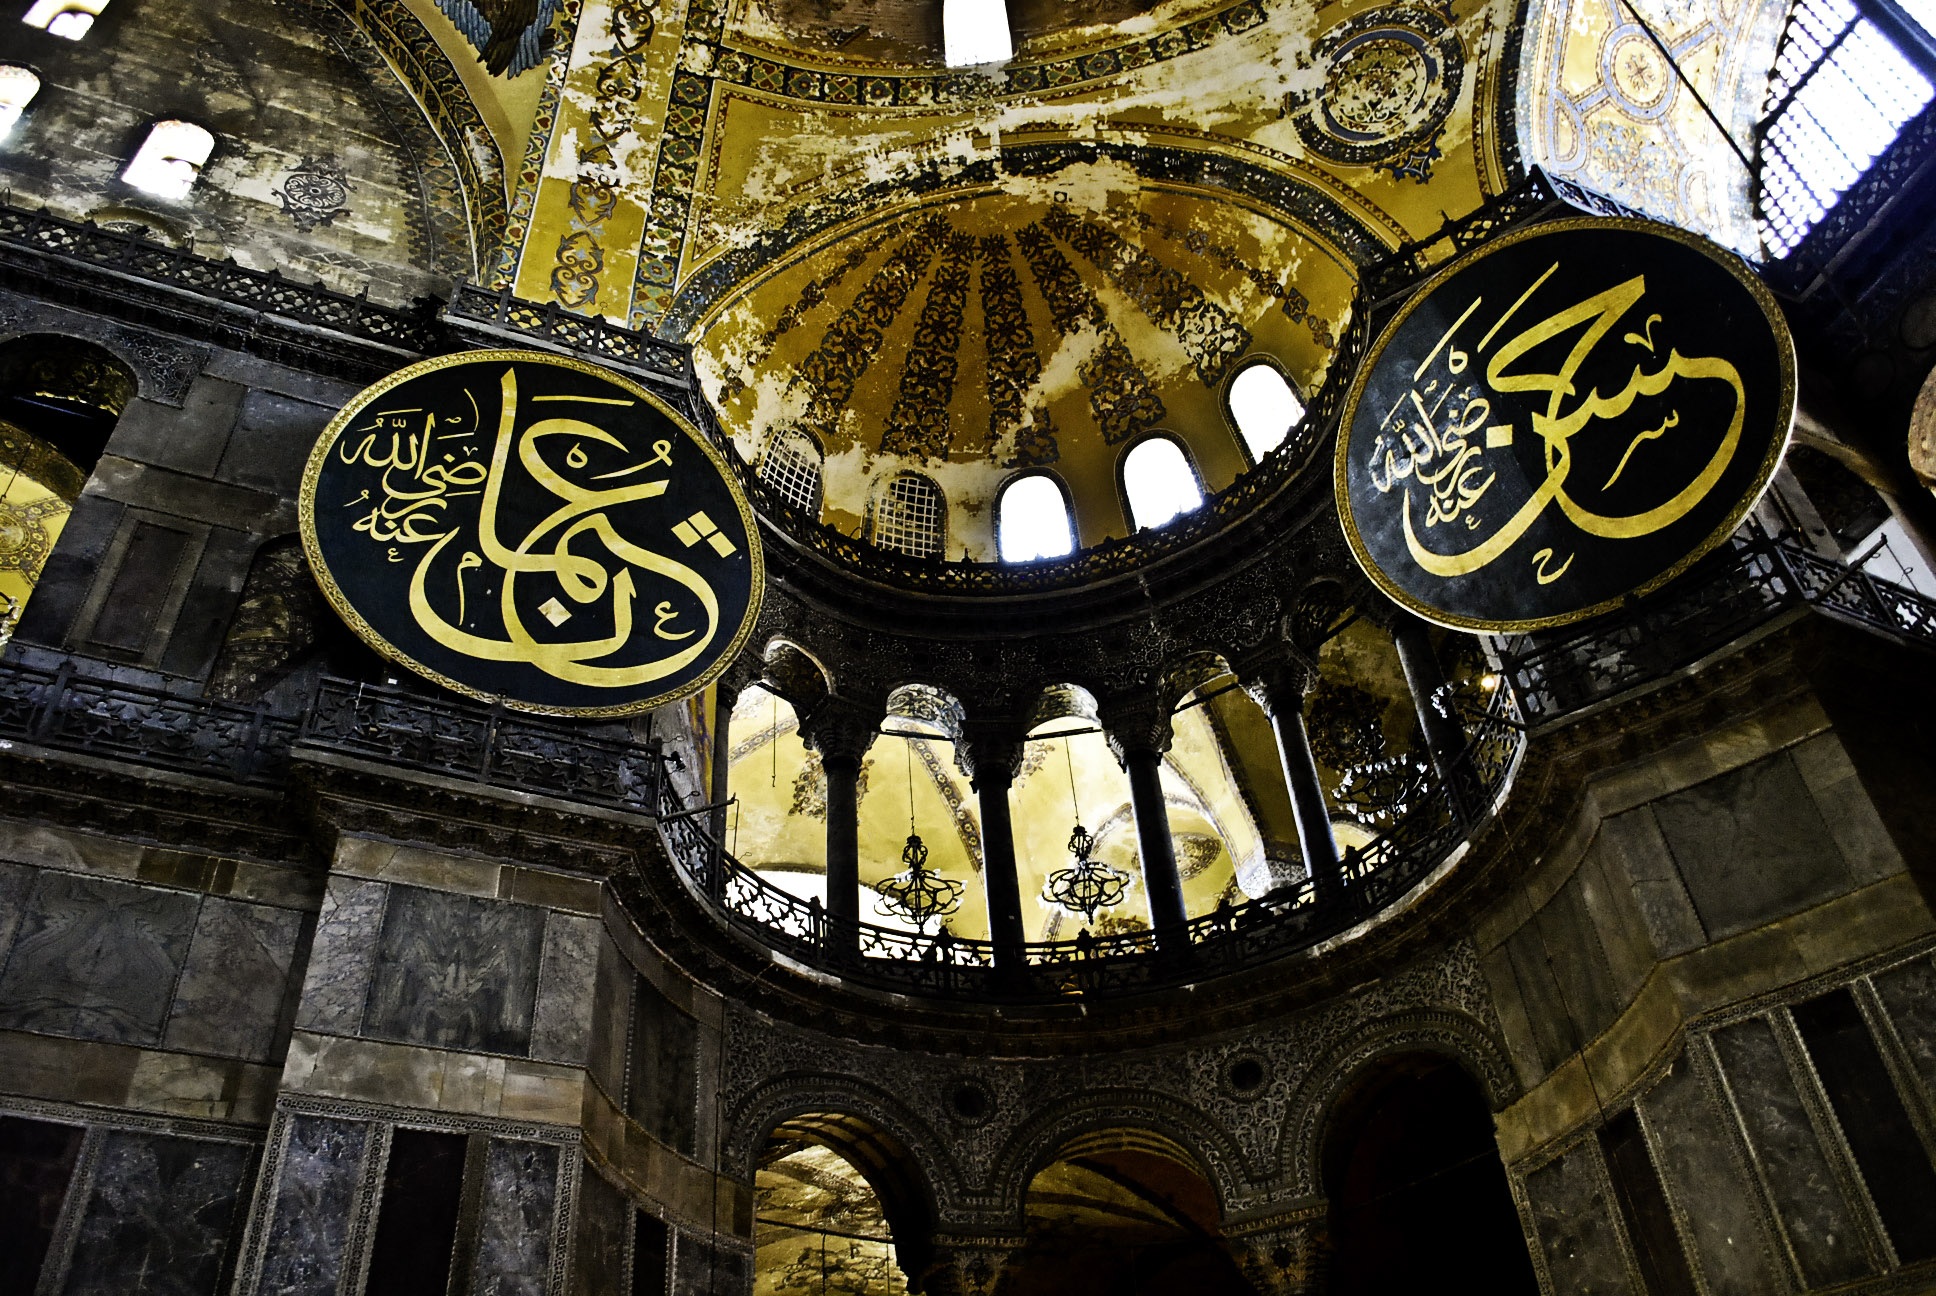
light, architecture, antique, window, building, old, vacation, tourist, travel, construction, museum, religion, asia, ancient, church, cathedral, tourism, place of worship, inside, turkey, fountain, istanbul, mosque, culture, history, christianity, islam, sultanahmet, famous, basilica, dome, metropolis, sofia, turkish, byzantine, byzantium, constantinople, ottoman, sophia, hagia, hagia sofia, ancient history, sofya, aya